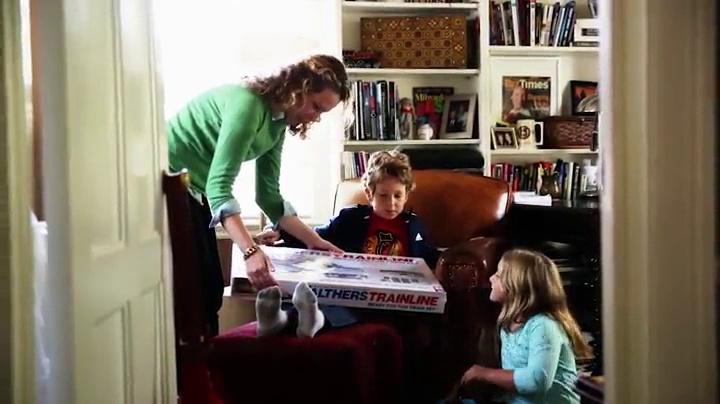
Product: Walthers Cornerstone HO Scale Hardwood Furniture Factory Structure Kit
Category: Toys & Games | Hobbies | Trains & Accessories | Accessories | Buildings & Structures
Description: Authentic architectural trim.
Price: $49.99